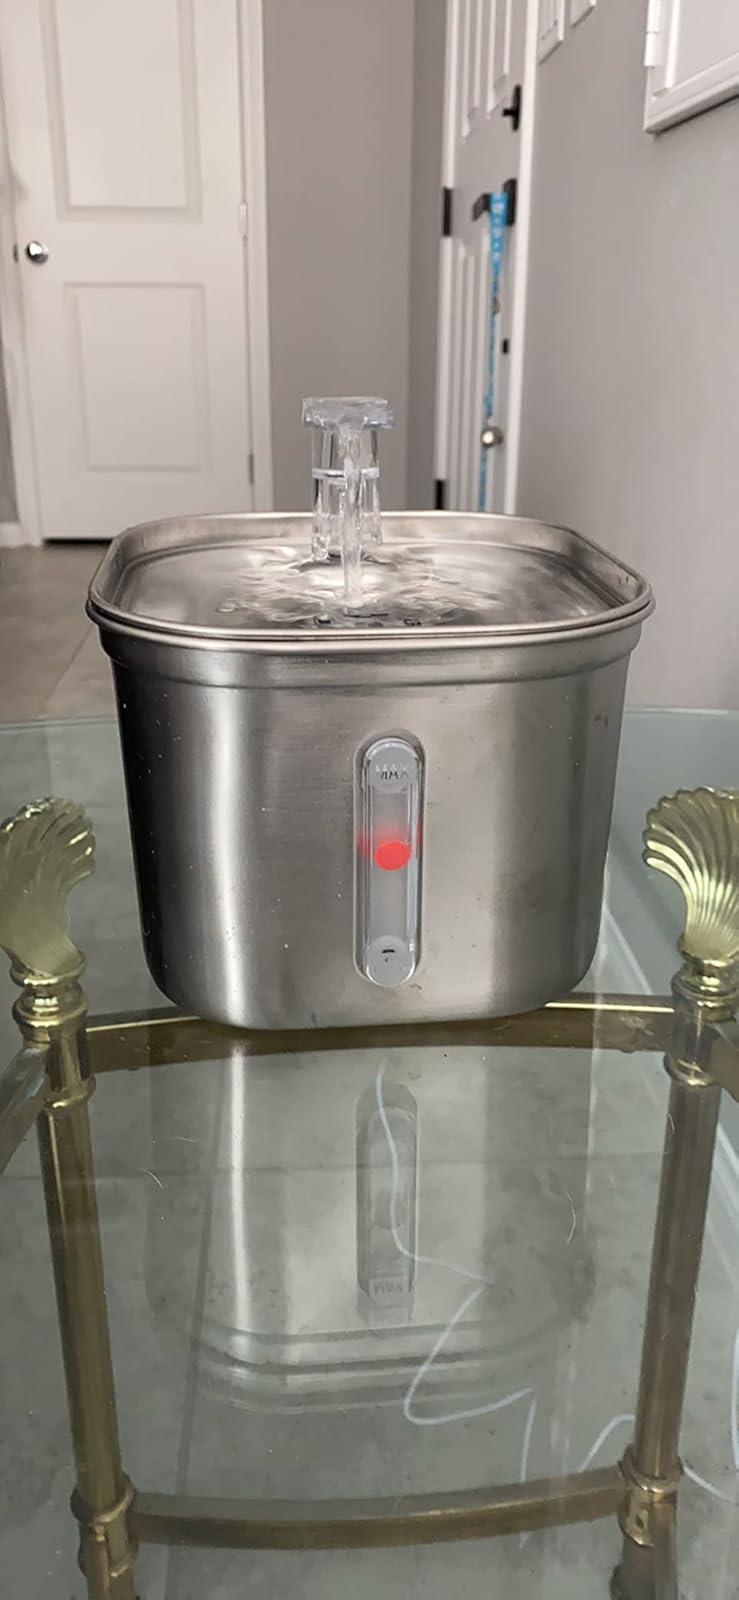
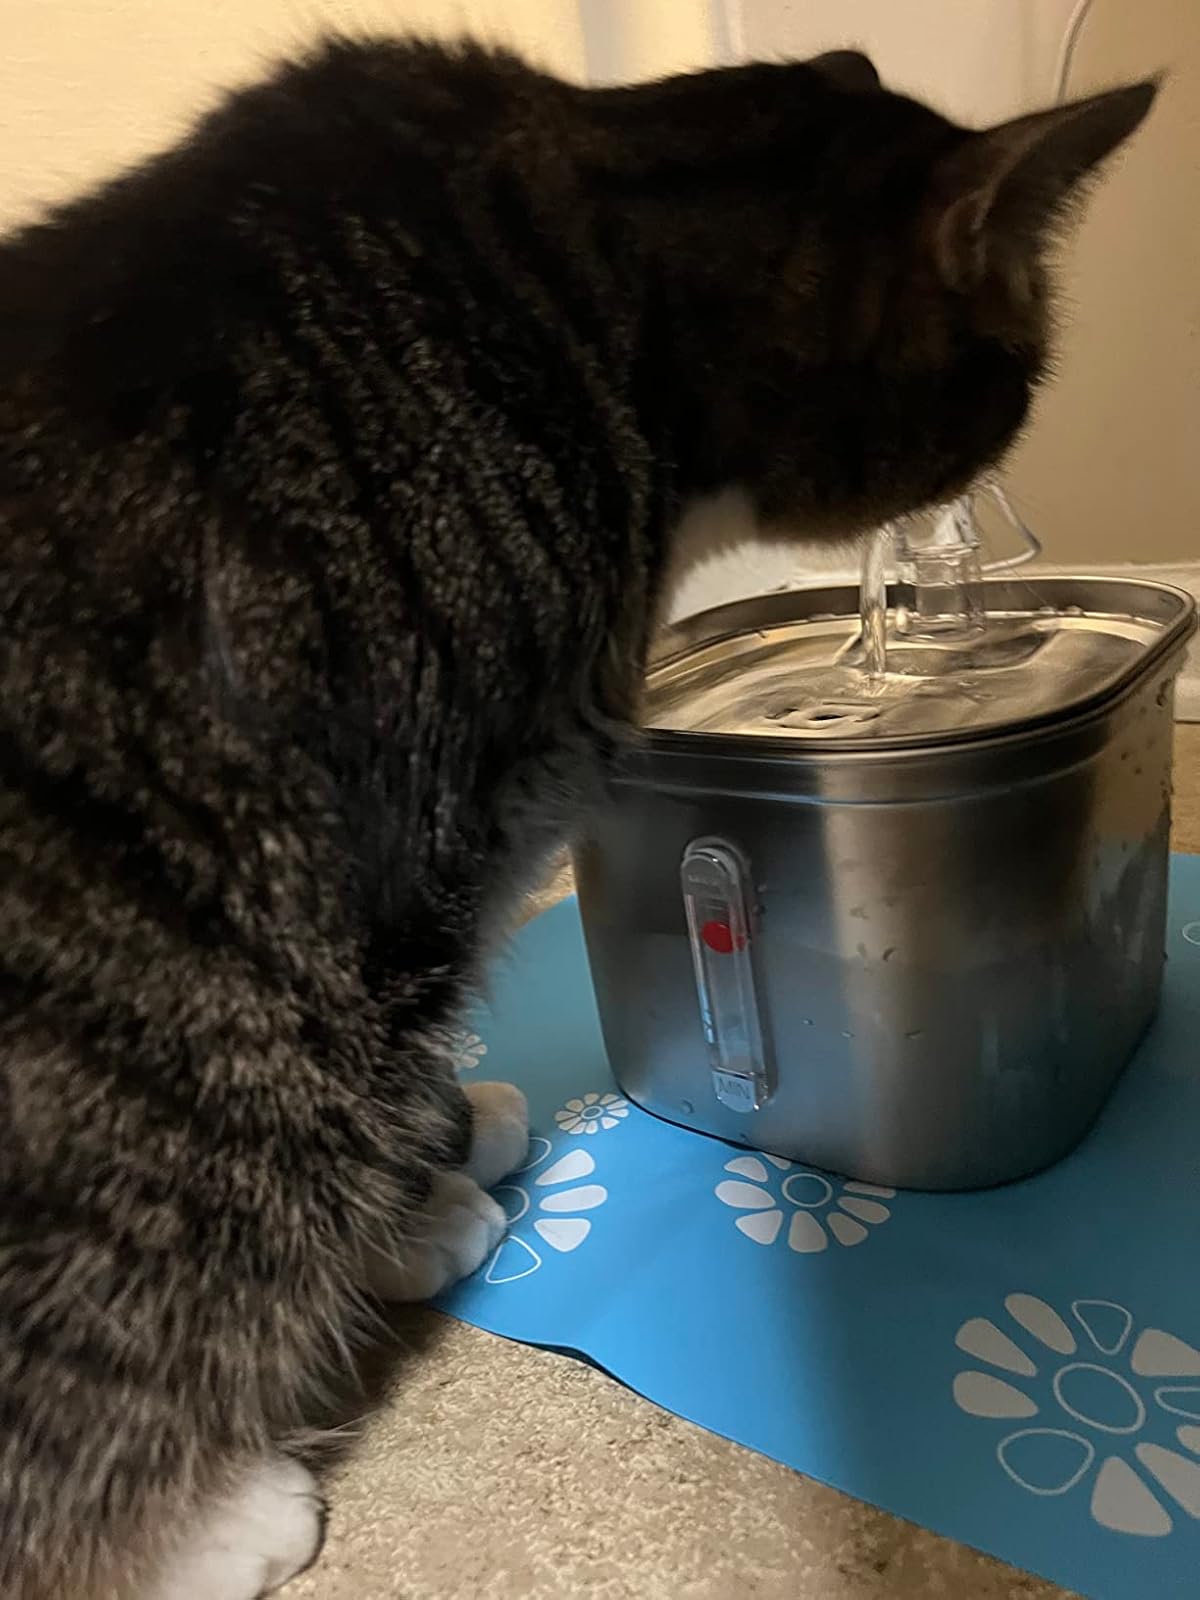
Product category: items_bowl
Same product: yes